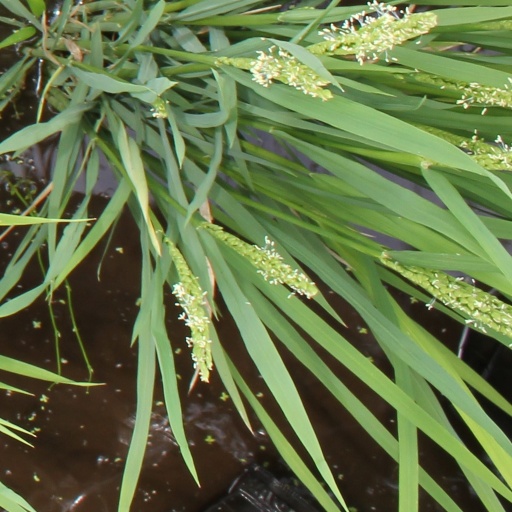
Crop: rice